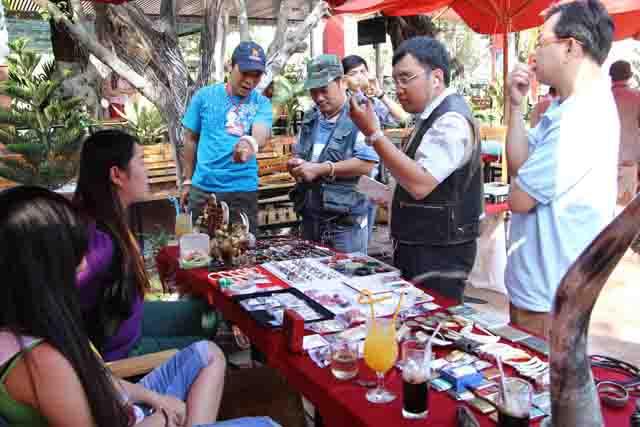
có nhiều mặt hàng đồ trang sức được bày bán ở quầy hàng